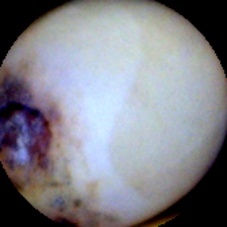
Label: Spotted